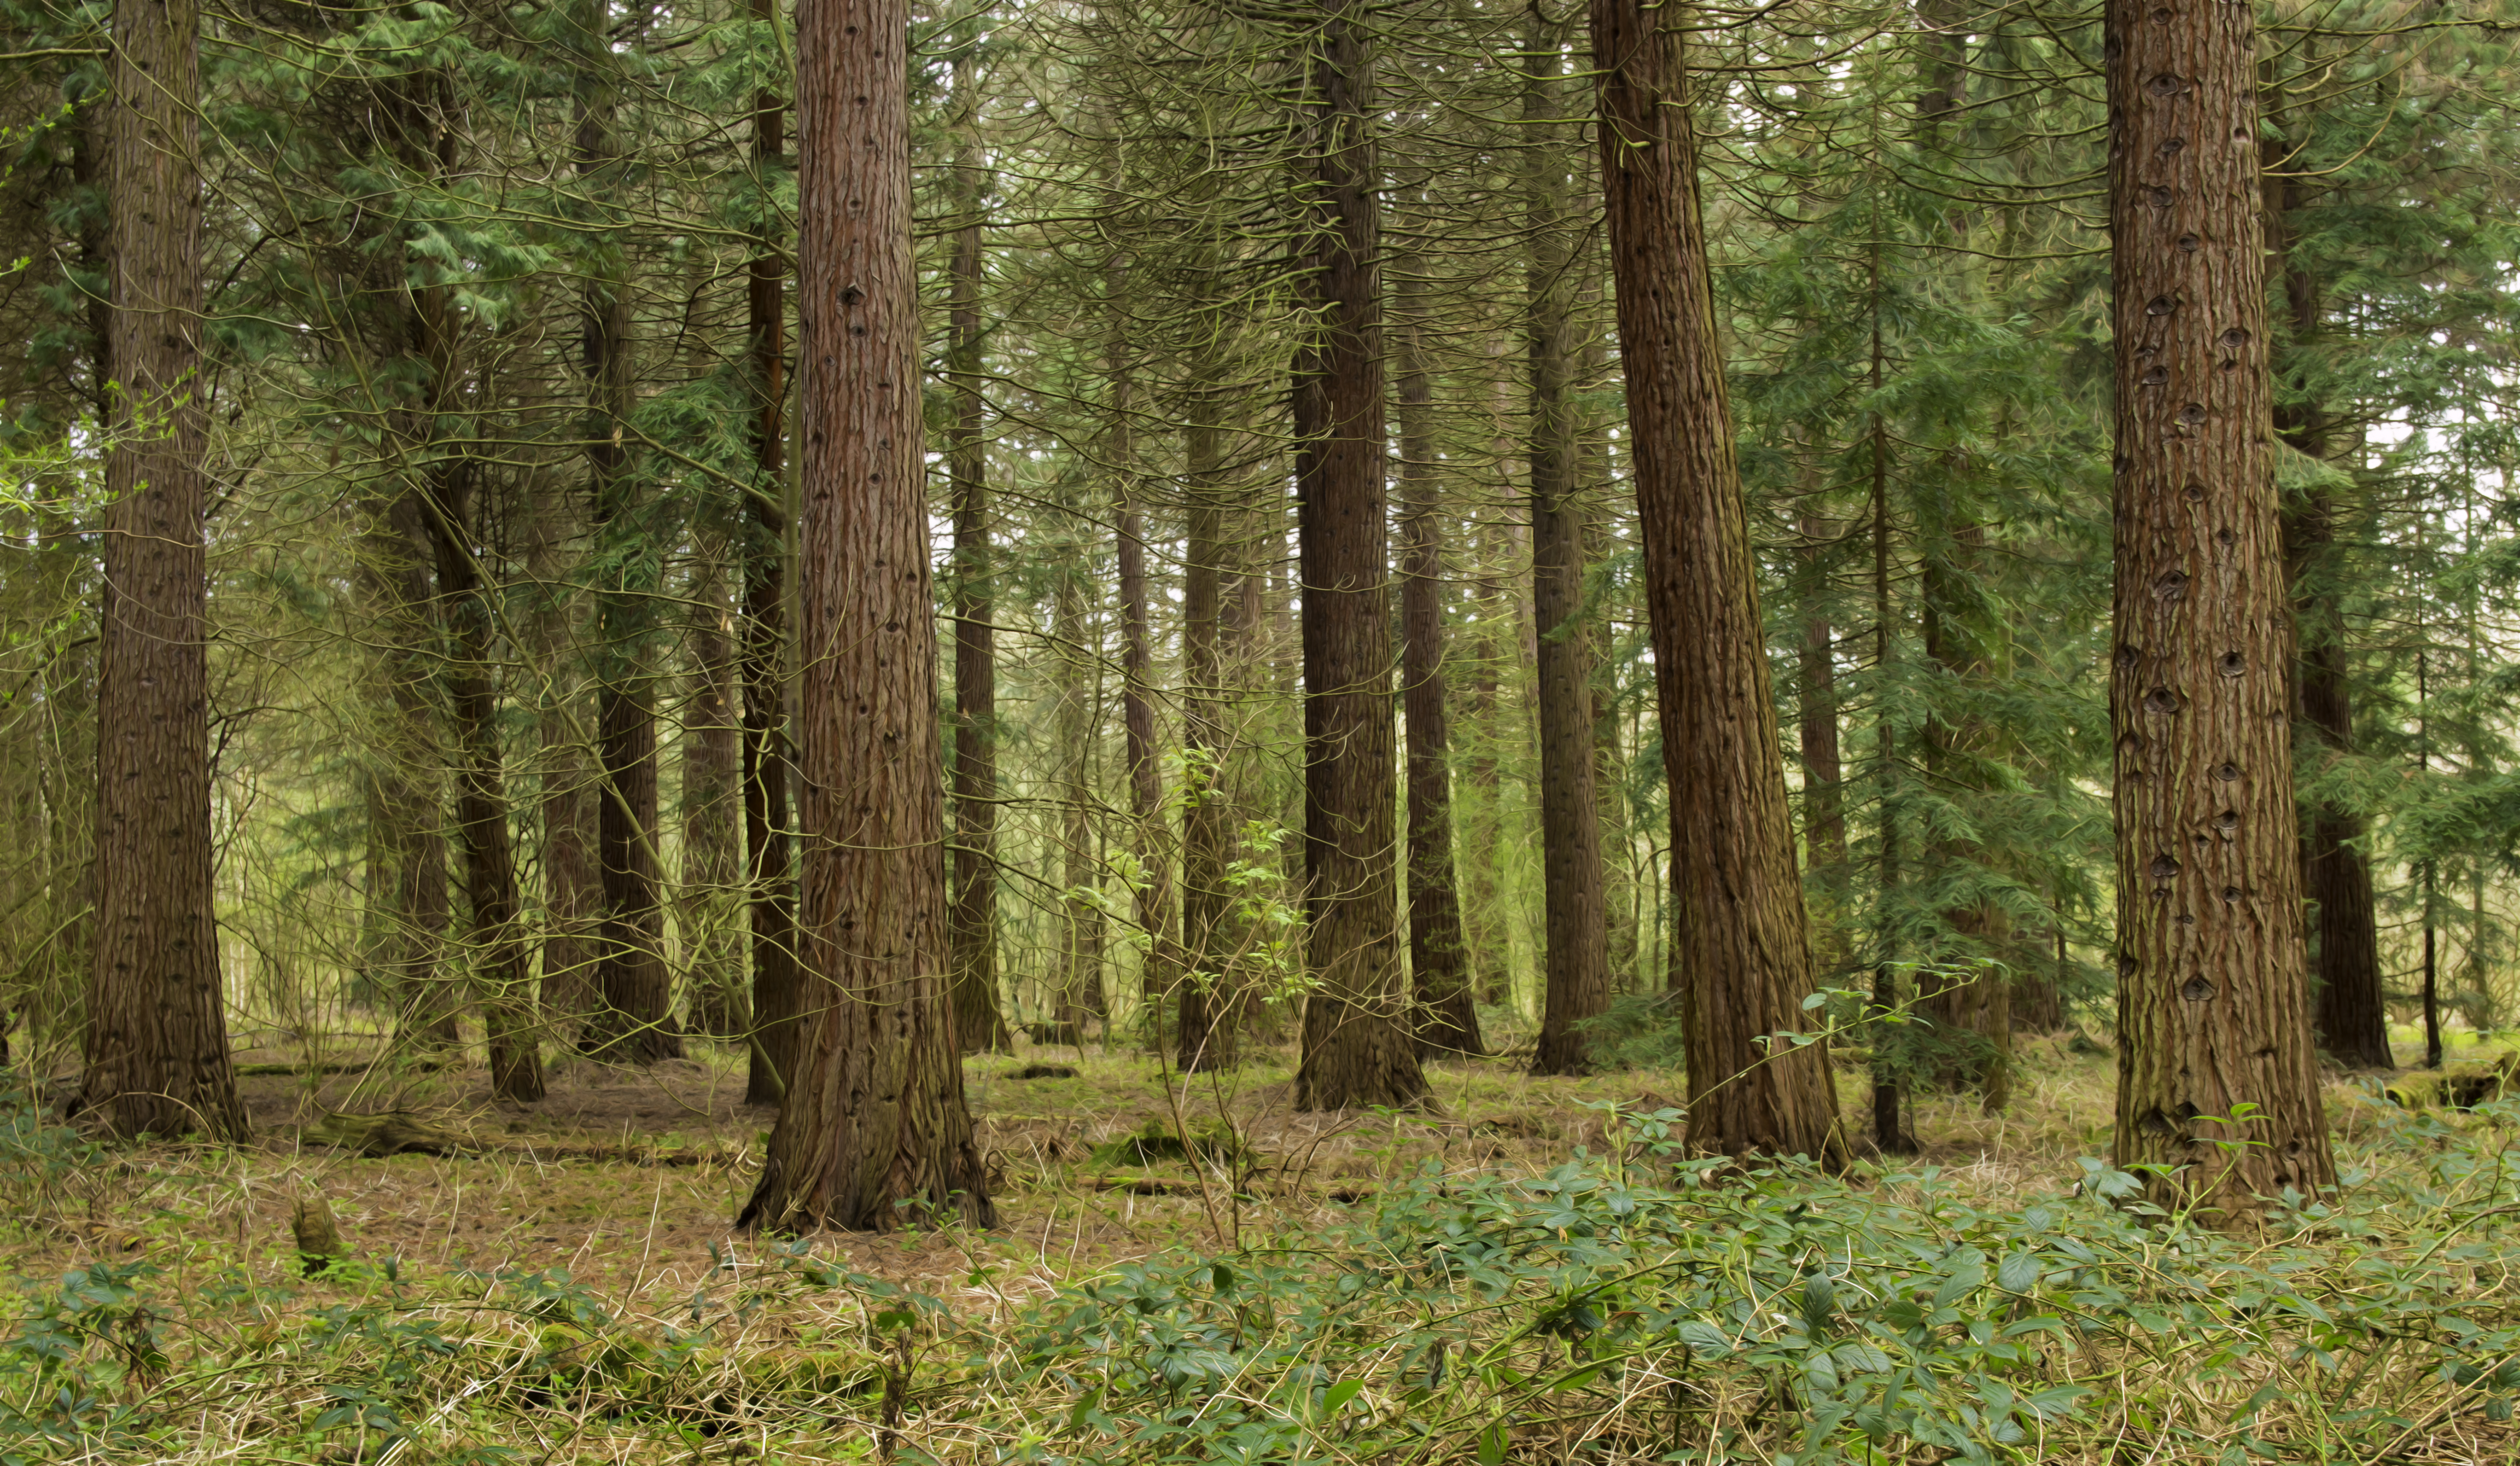
tree, forest, wilderness, plant, trail, meadow, leaf, trunk, spring, green, autumn, spruce, drawing, vegetation, pines, deciduous, cologne, garten, grove, woodland, habitat, larch, ecosystem, rodenkirchen, forstbotanischer, oilpaintingfiler, frostbotanischergarten, biome, old growth forest, natural environment, geographical feature, woody plant, temperate broadleaf and mixed forest, temperate coniferous forest, land plant, riparian forest